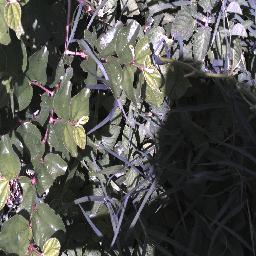
Label: chinee_apple